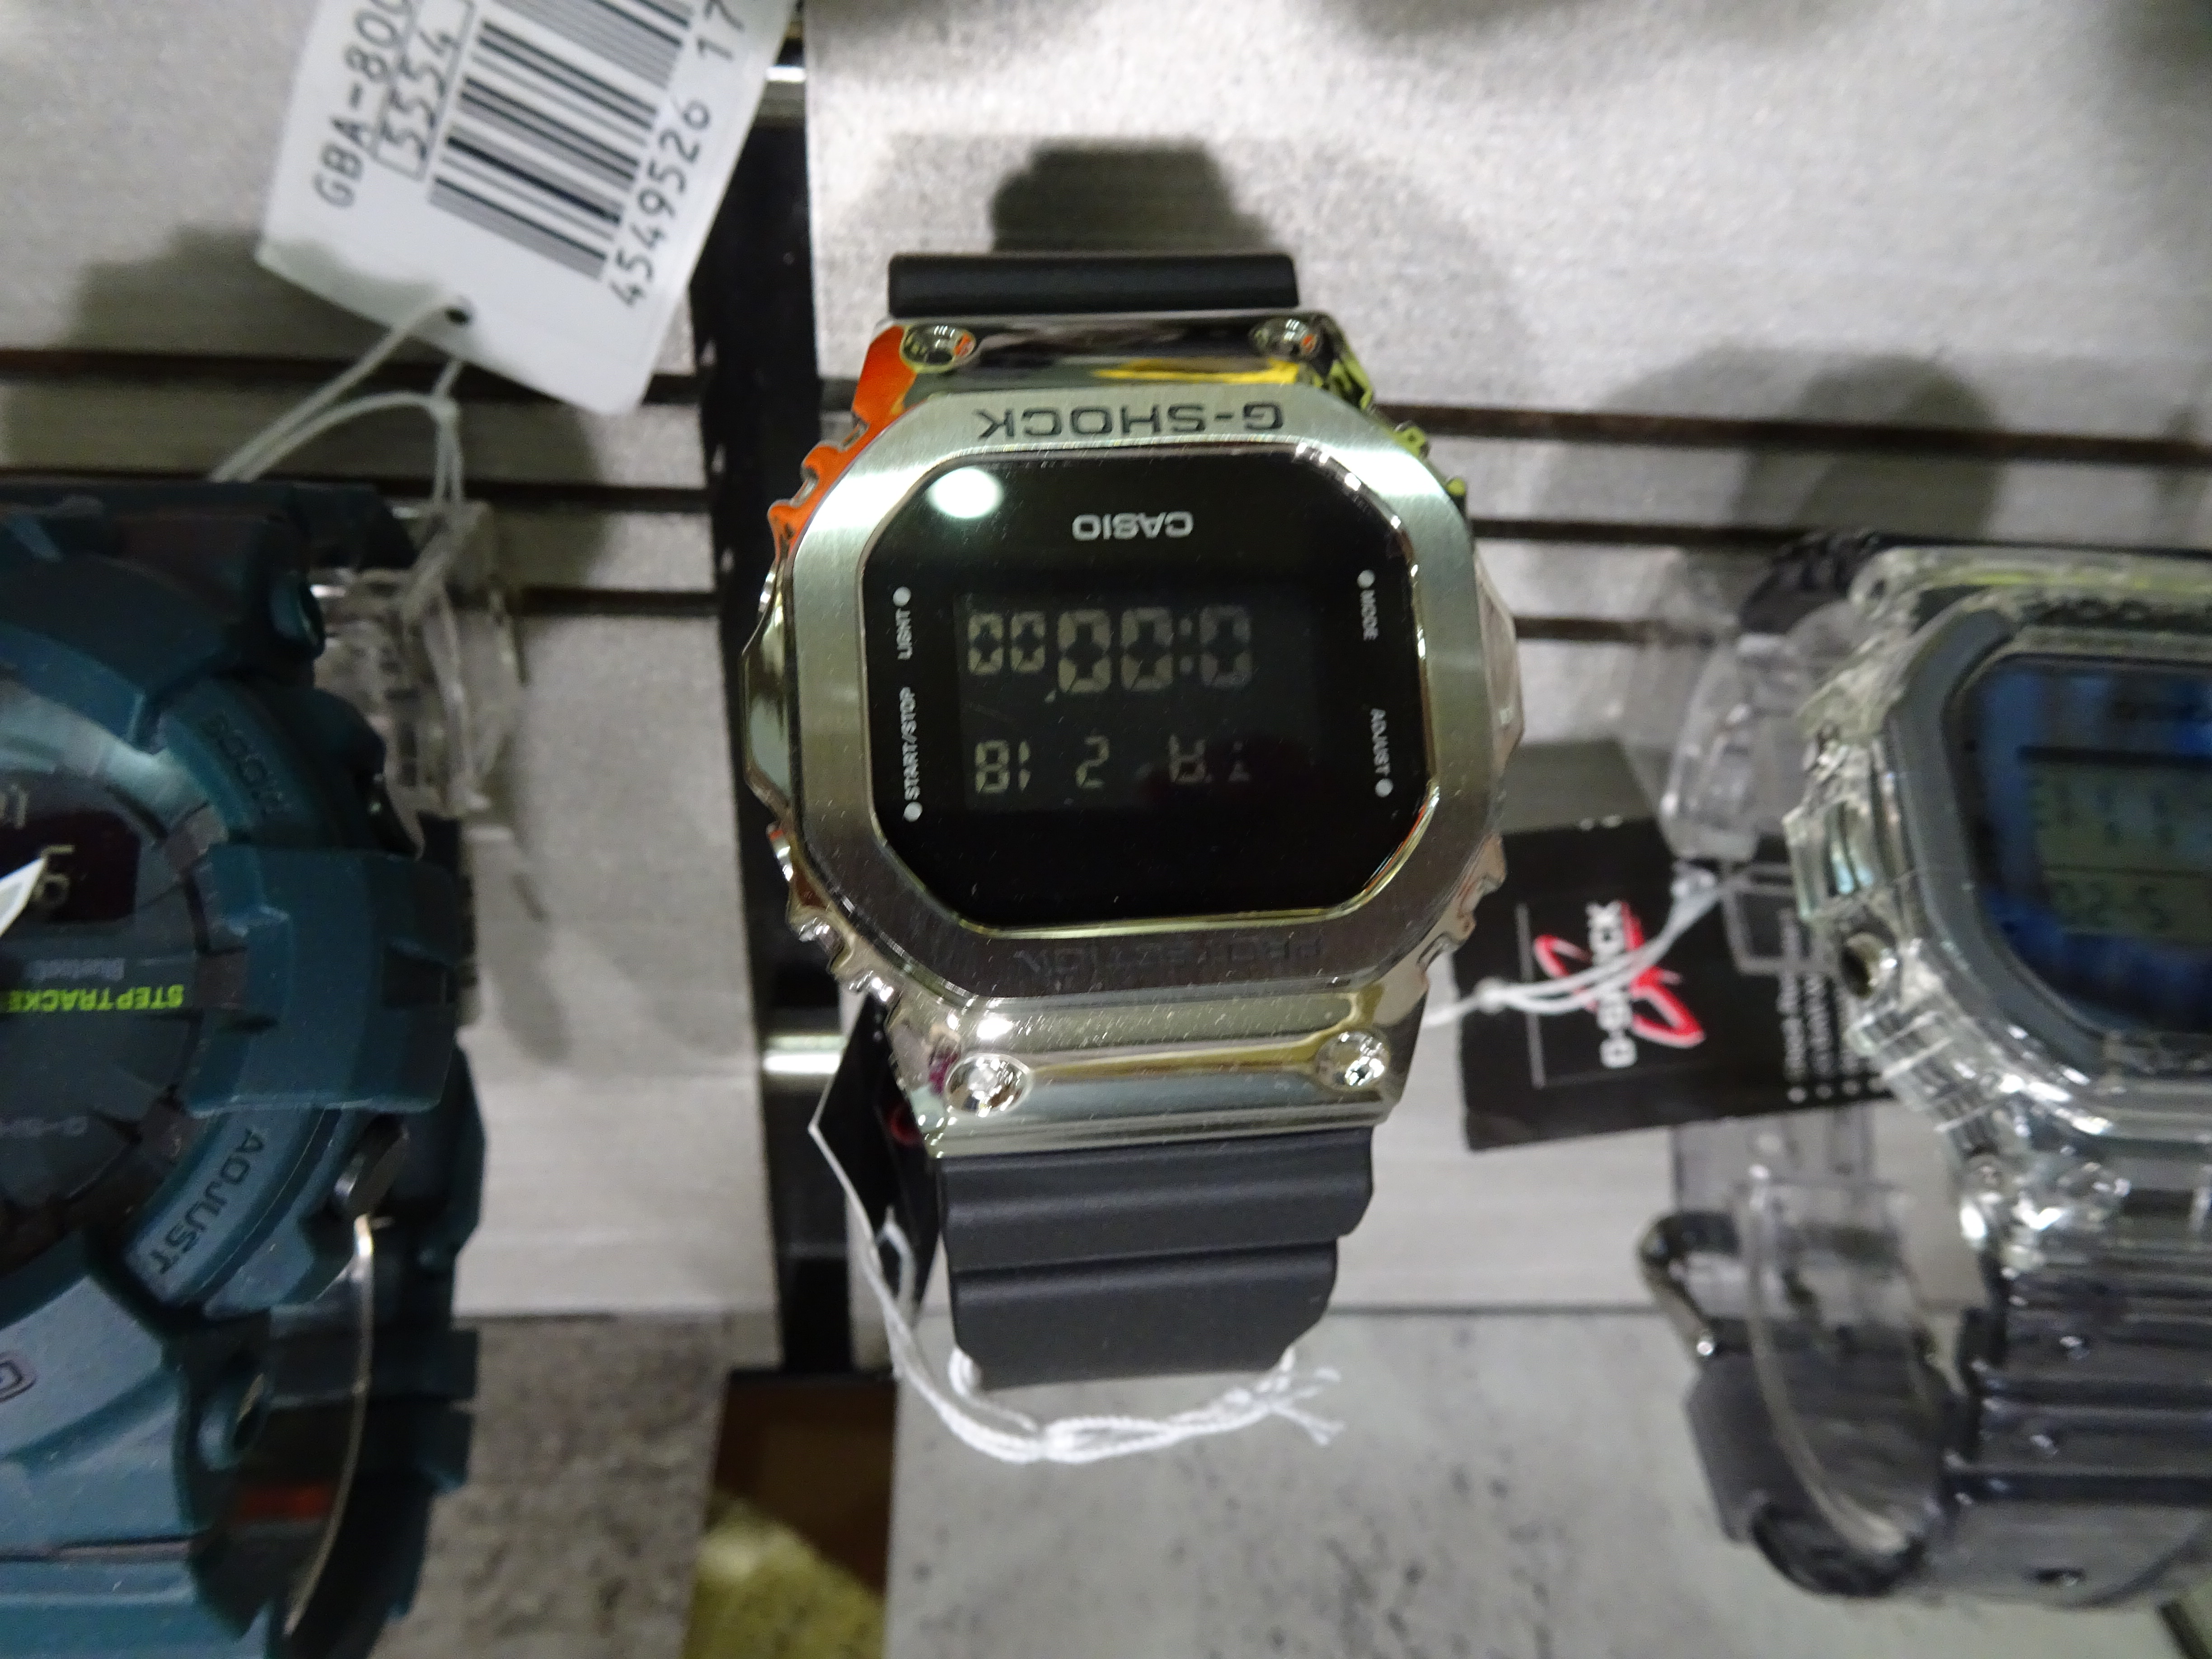
watch, hand, shop, gadget, clock, communication device, wrist, watch accessory, strap, font, Everyday carry, auto part, portable communications device, fashion accessory, reflex camera, cameras optics, event, metal, titanium, rectangle, electric blue, service, machine, camera accessory, jewellery, measuring instrument, brand